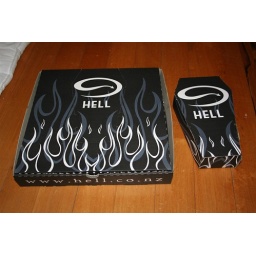
Hell pizza in New Zealand. the center of the pizza box tears out and folds into a little coffin